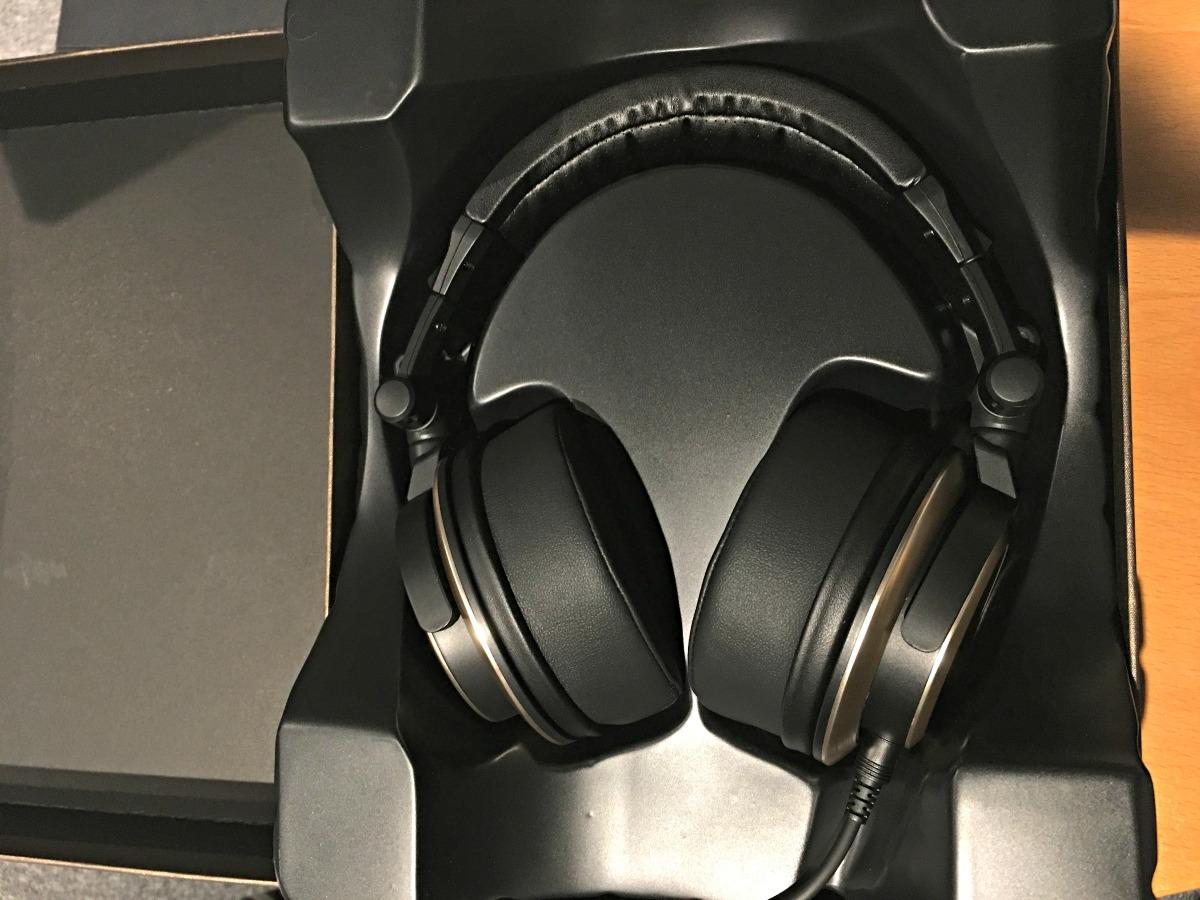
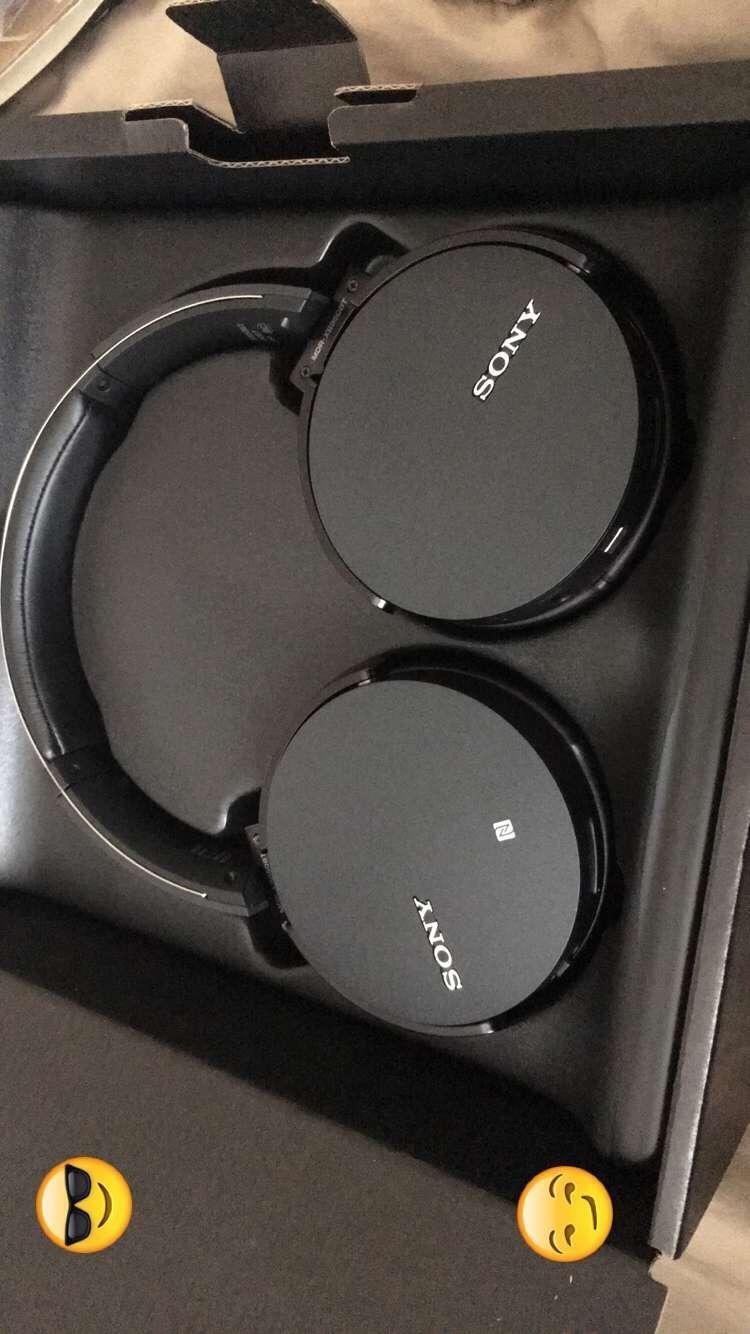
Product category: headphones
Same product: no